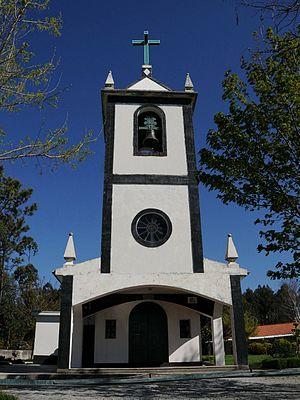
São João de Bastuço est une freguesia portugaise située dans la municipalité de Barcelos.